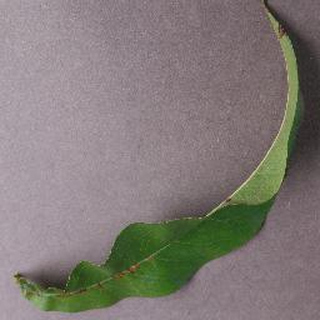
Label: peach_bacterial_spot